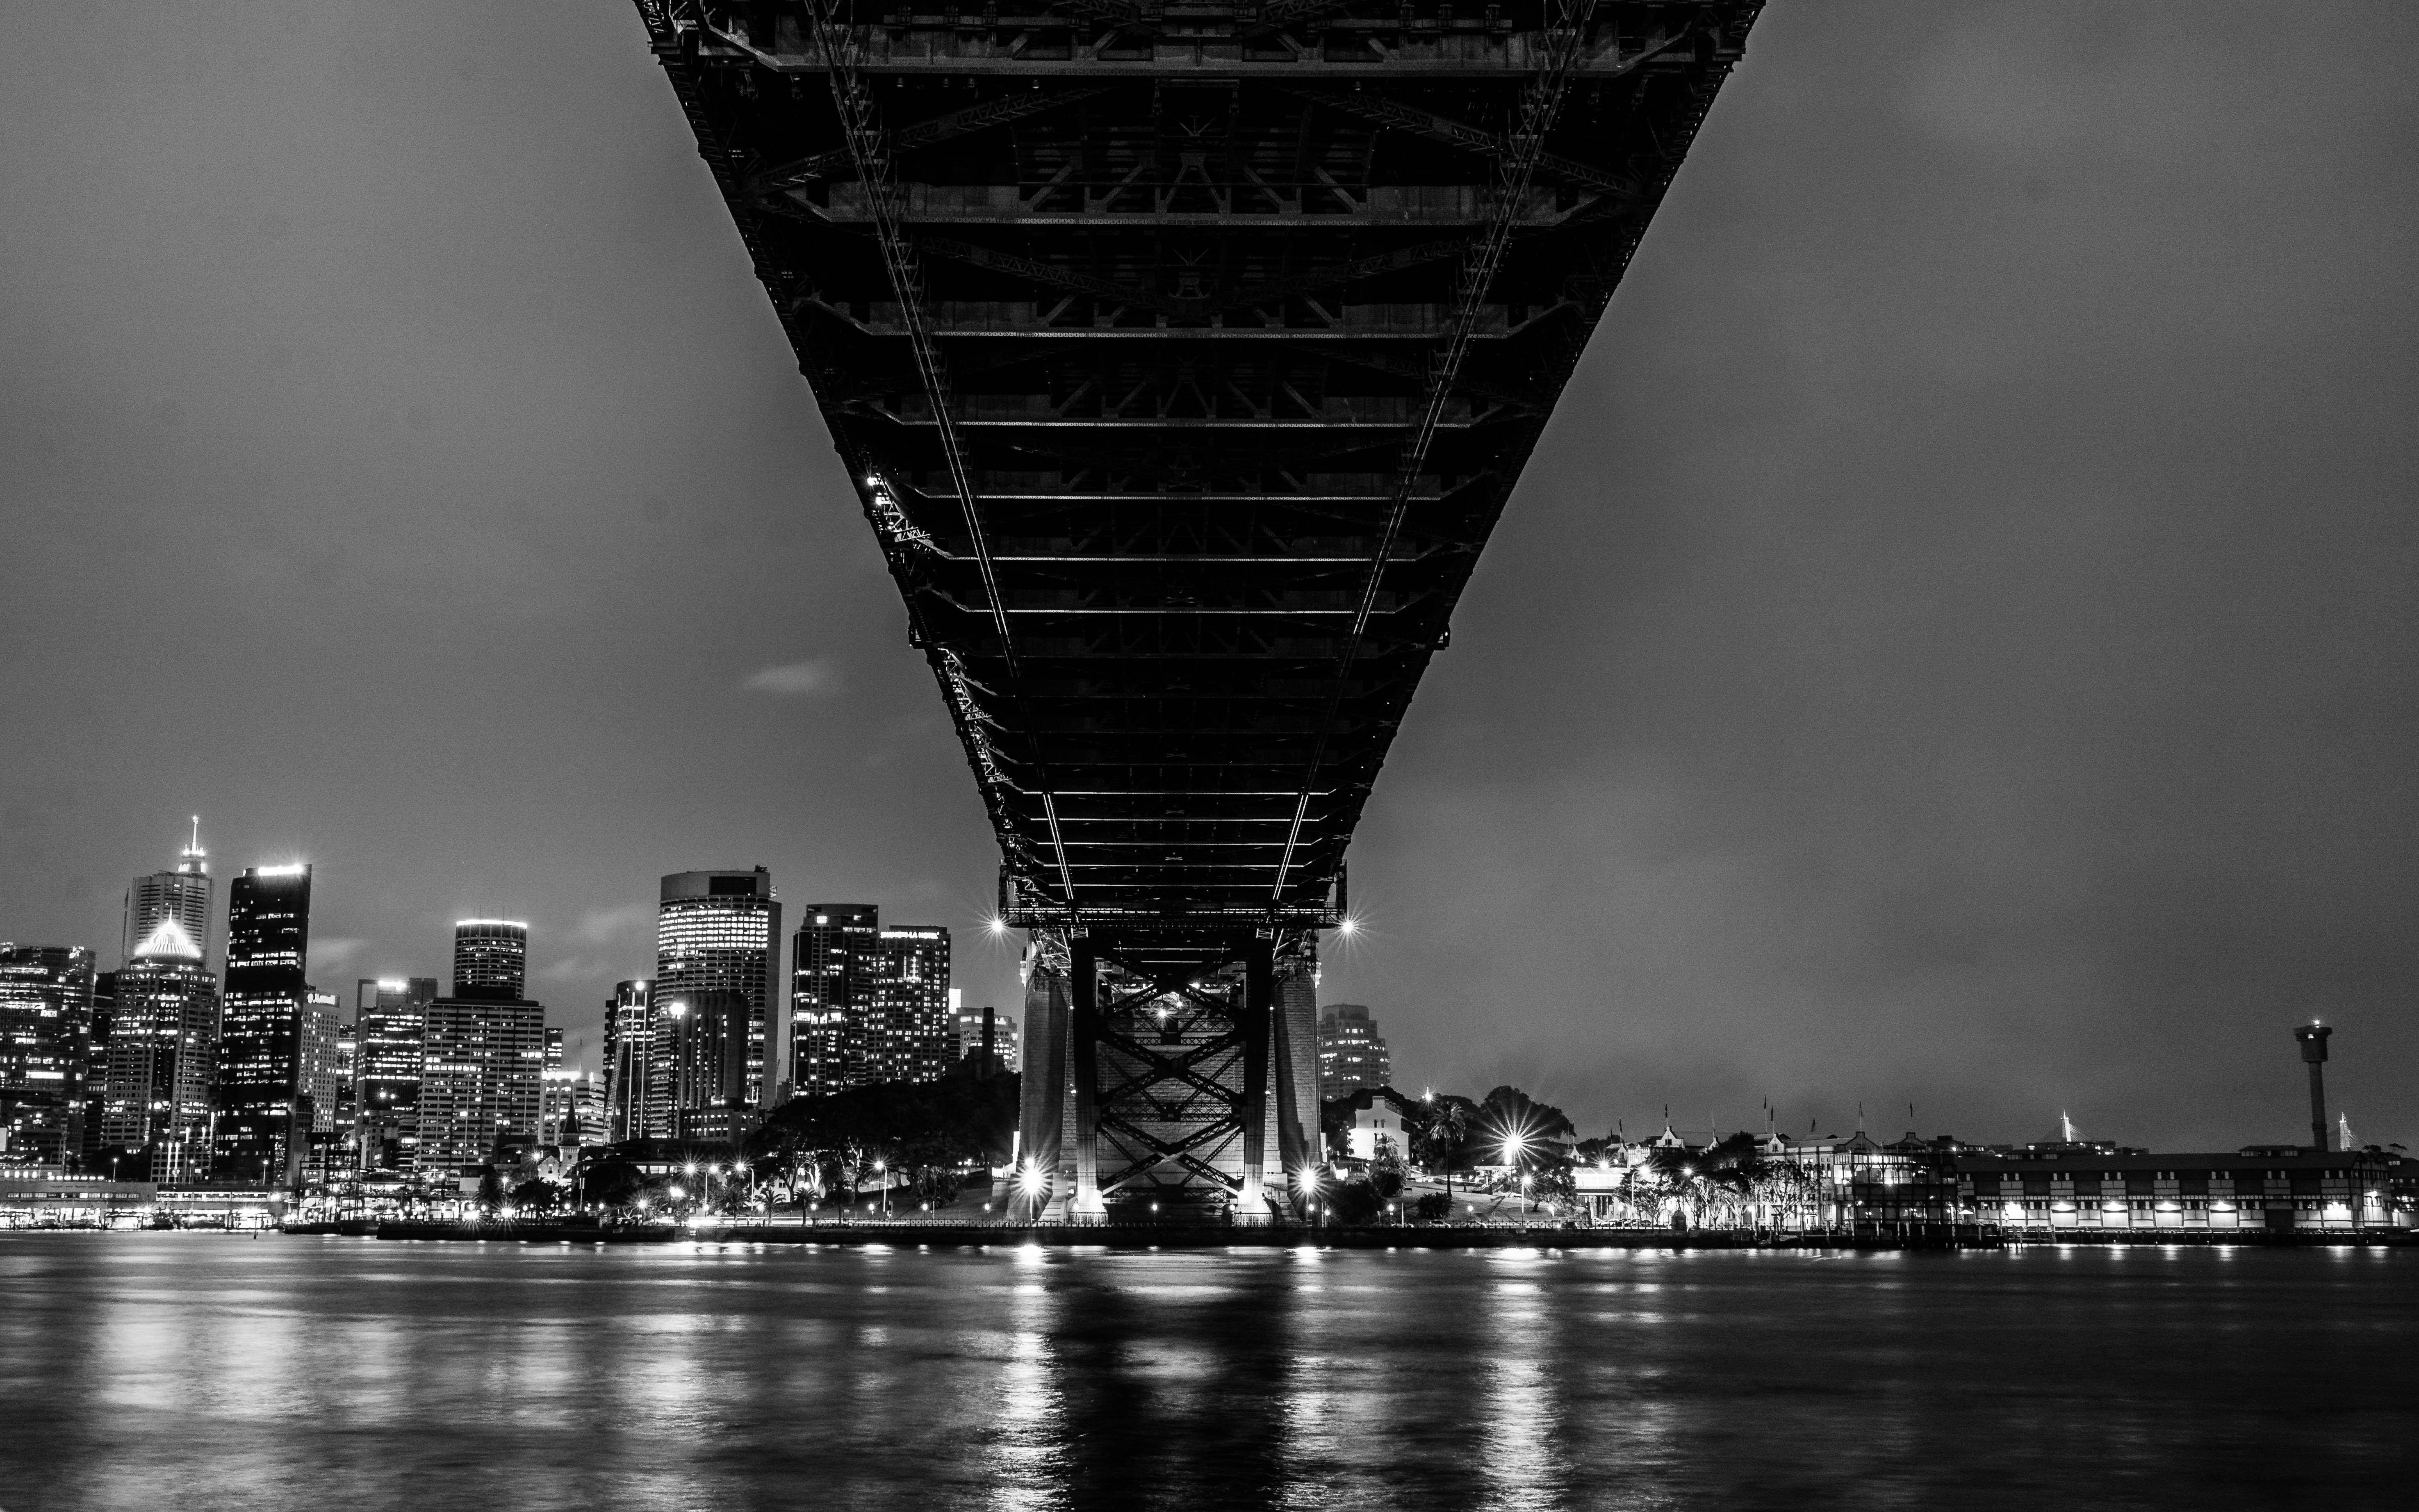
horizon, light, black and white, bridge, skyline, night, photography, view, city, skyscraper, cityscape, downtown, dusk, evening, reflection, tower, sydney, landmark, darkness, harbour, nikon, black, monochrome, tower block, australia, blackandwhite, symmetry, nightlights, sydneyharbourbridge, sydneyharbour, shape, metropolis, harbourbridge, citysky, urban area, monochrome photography, human settlement, atmosphere of earth, metropolitan area